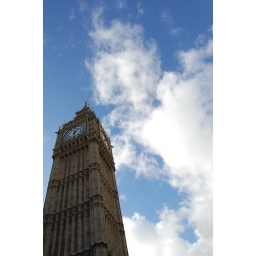
Big Ben in combination with blue sky and clouds